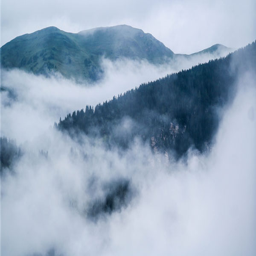
more fog as it continued to rain all day .